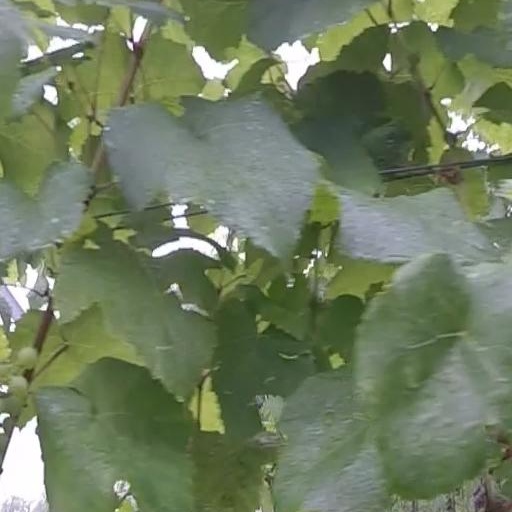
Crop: grape